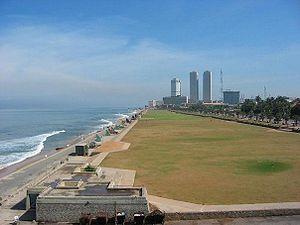
Galle Face Green, ou simplement Galle Face, est un jardin public du centre de Colombo, au Sri Lanka, situé le long de l'océan Indien. Long d'un demi-kilomètre et d'une superficie de cinq hectares, il a été créé en 1859 par le gouverneur britannique Henry George Ward, sur une surface beaucoup plus grande. Utilisé à l'origine comme champ de courses et terrain de golf, il a aussi accueilli du cricket, du polo, du football, du tennis et du rugby.